B61 nuclear bomb

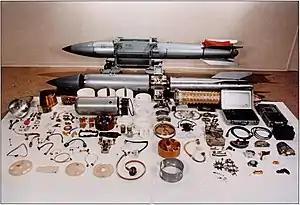
B61 bomb components. The physics package is contained in the silver cylinder center-left

The B61 has been deployed by a variety of US military aircraft. US aircraft cleared for its use have included the B-1 Lancer, B-2 Spirit, B-52 Stratofortress, F/A-18 Hornet, A-6 Intruder, A-4 Skyhawk, F-111, F-15E Strike Eagle and F-16 Fighting Falcon and the F-35A. As part of NATO Nuclear Weapons Sharing, German and Italian Panavia Tornado aircraft can also carry B61s. The B61 can fit inside the F-22 Raptor's weapons bays.